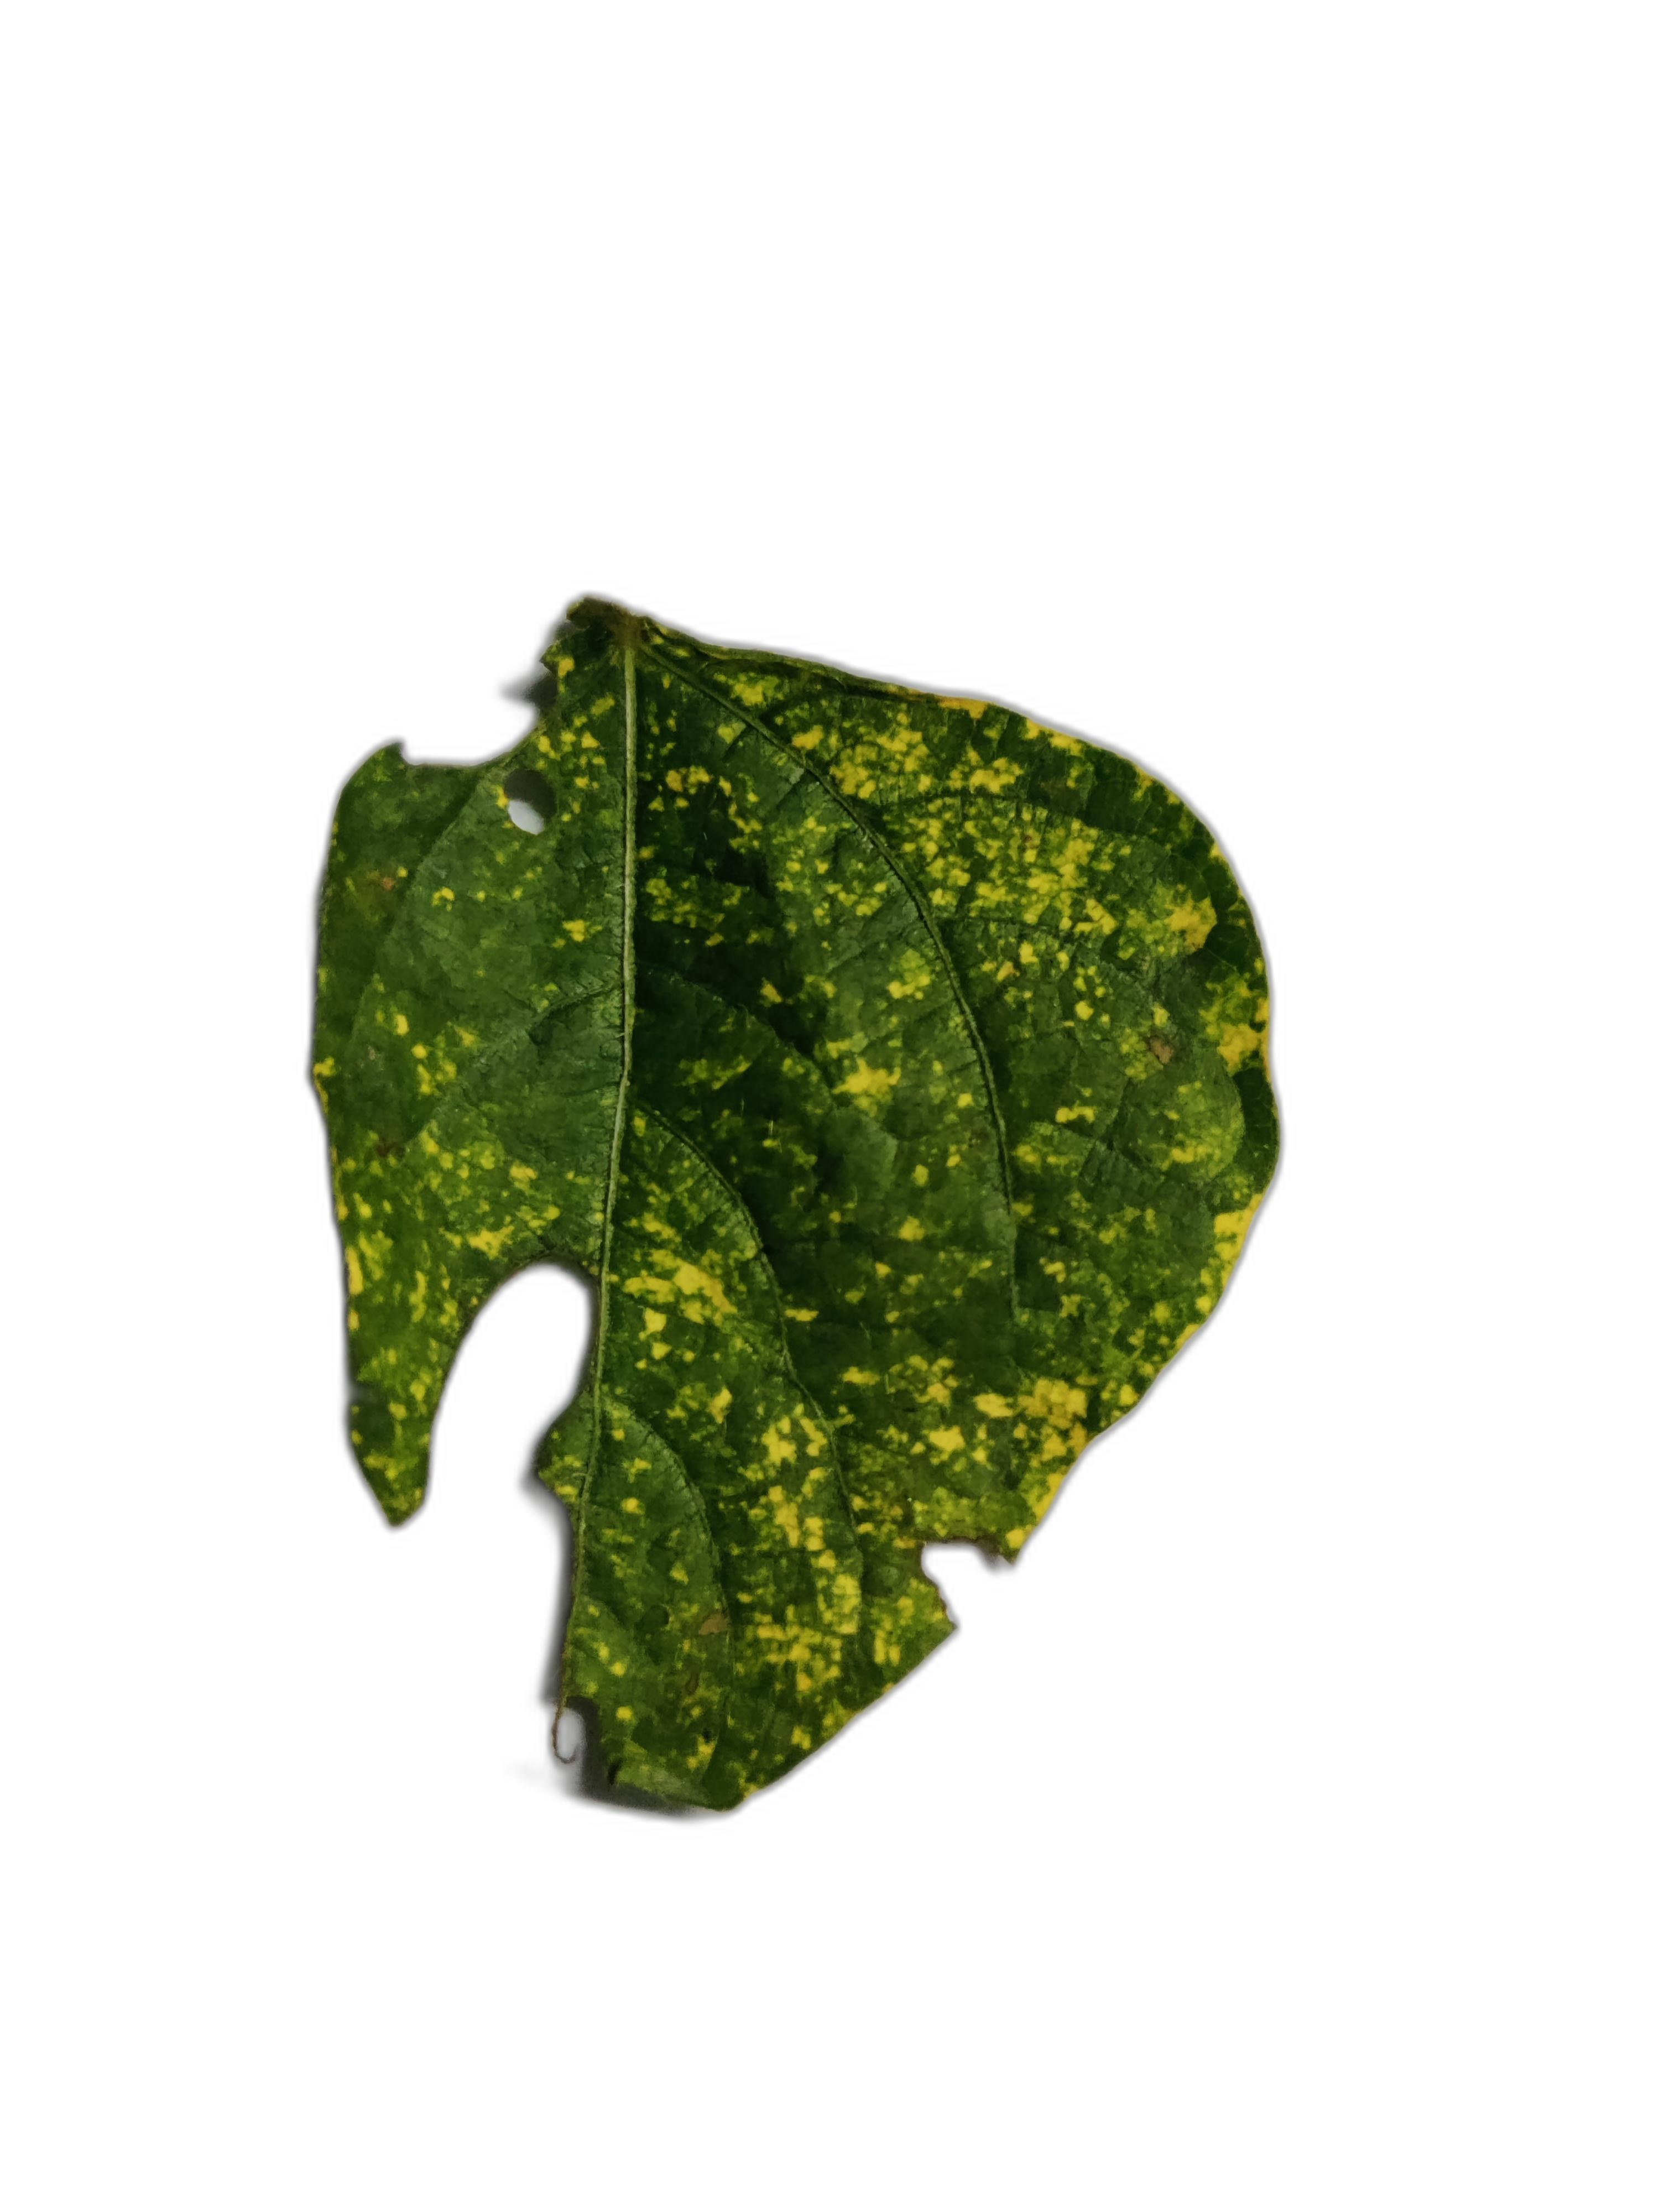
Label: Yellow Mosaic